New Zealand cuisine

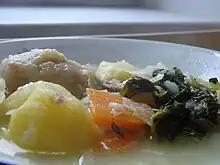
A Māori boil-up

Present-day Māori cuisine is a mixture of Māori tradition, old-fashioned English cookery, and contemporary dishes. Some Māori names for consumables, like pāua (also prized for its shell), have entered common New Zealand English usage.